Wuppertal-Oberbarmen–Solingen railway

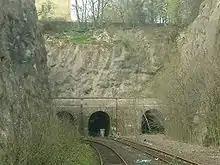
The southern portal of the Rauenthal Tunnel, on the right is the Langerfeld Tunnel

Another notable structure is the Rauenthal Tunnel in Wuppertal, through which the railway runs between Oberbarmen and Ronsdorf under a mountain range and the residential area located on it. Two parallel tunnel tubes were cut through the mountain for the double-track line.